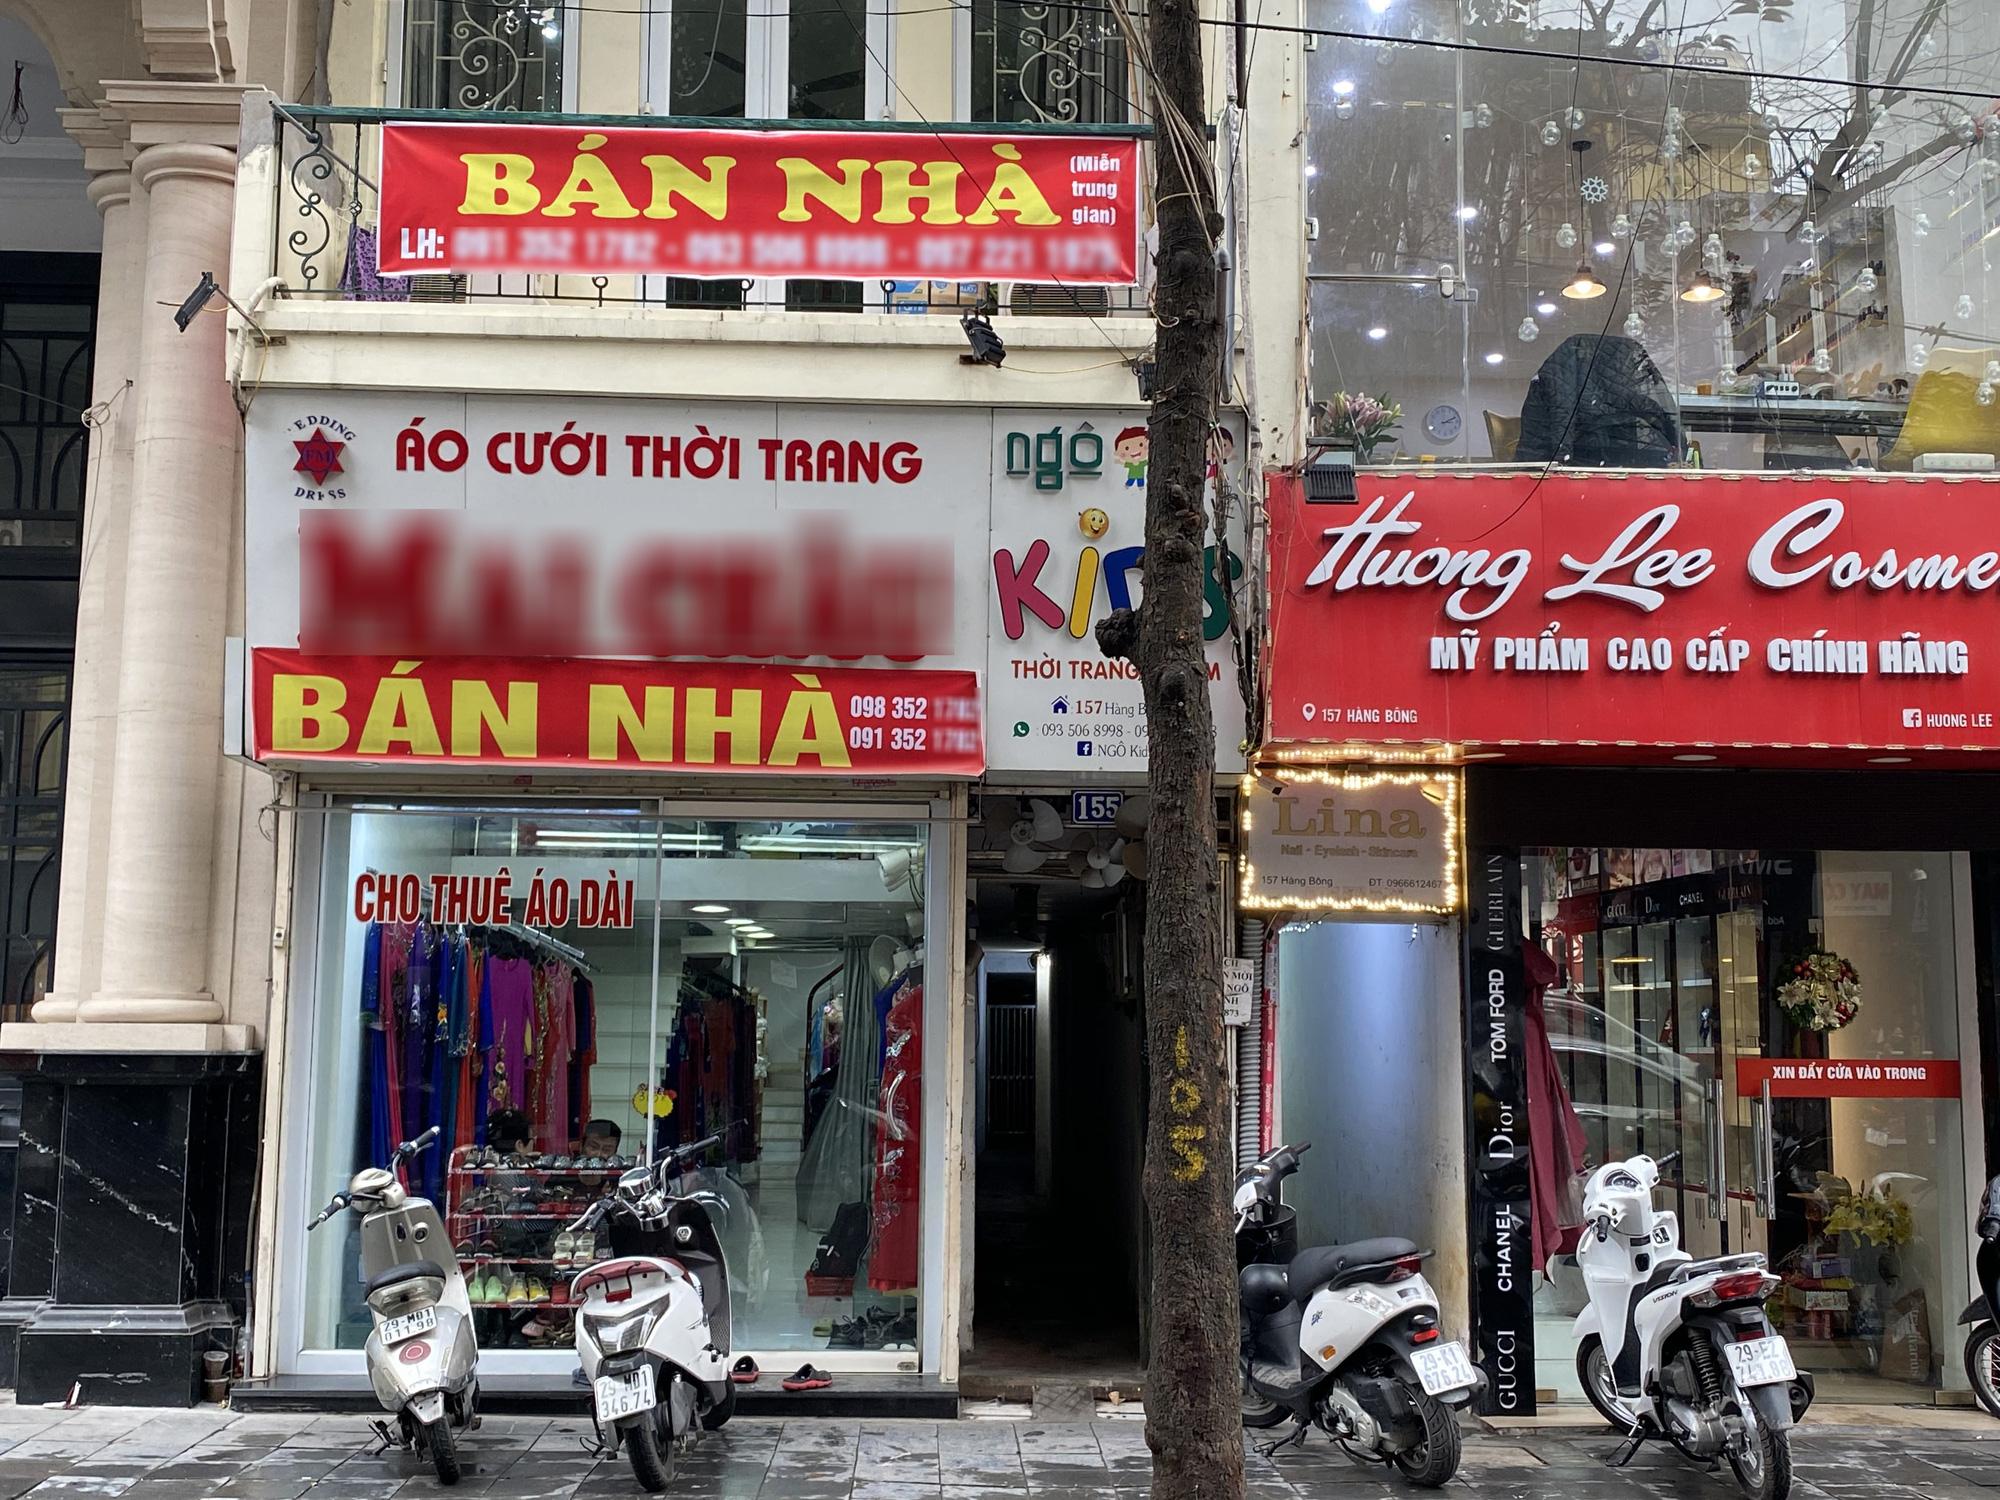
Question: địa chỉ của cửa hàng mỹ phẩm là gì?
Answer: địa chỉ của cửa hàng mỹ phẩm là 157, hàng bông